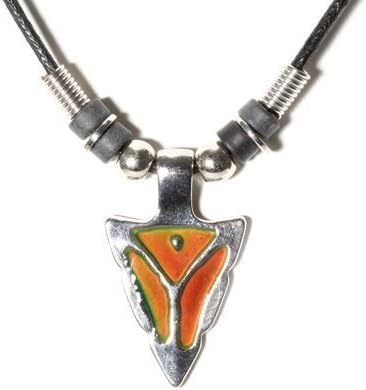
Celtalux Arrowhead Mood Necklace
Category: AMAZON FASHION
Arrowhead Mood Necklace
Features: Arrowhead Mood Necklace | Color Changes with Mood